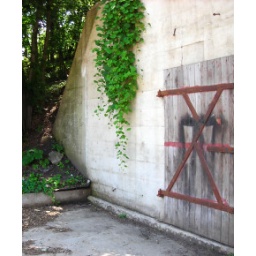
A door in a cement wall set in the side of a hill. The ivy is growing from the ground above.